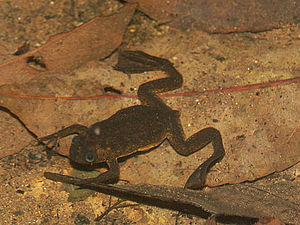
Xenopus longipes est une espèce d'amphibiens de la famille des Pipidae.